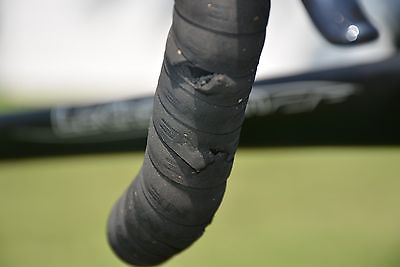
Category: bicycle